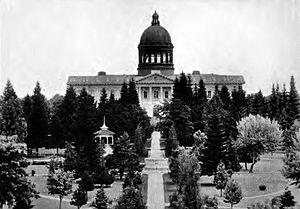
Le Capitole de l'État de l'Oregon aux États-Unis est le bâtiment abritant l'assemblée législative, les bureaux du gouverneur, du secrétaire d'État et du Trésorier de l'État d'Oregon. Il se situe dans la ville de Salem, capitale de l'État. Le bâtiment actuel, construit pendant la Grande Dépression entre 1936 et 1938 et agrandi en 1977, est le troisième bâtiment abritant le gouvernement de l'État à Salem. Les deux précédents ont été détruits par le feu, l'un en 1855 et l'autre en 1935.